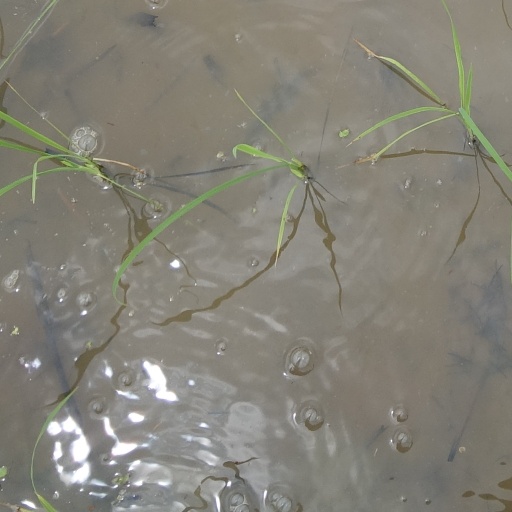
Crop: rice